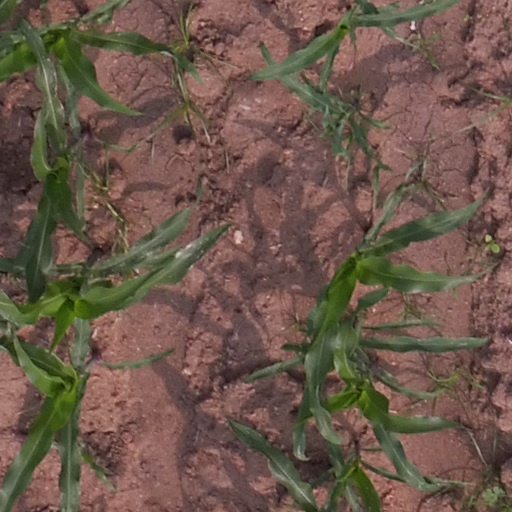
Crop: maize; corn